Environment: real
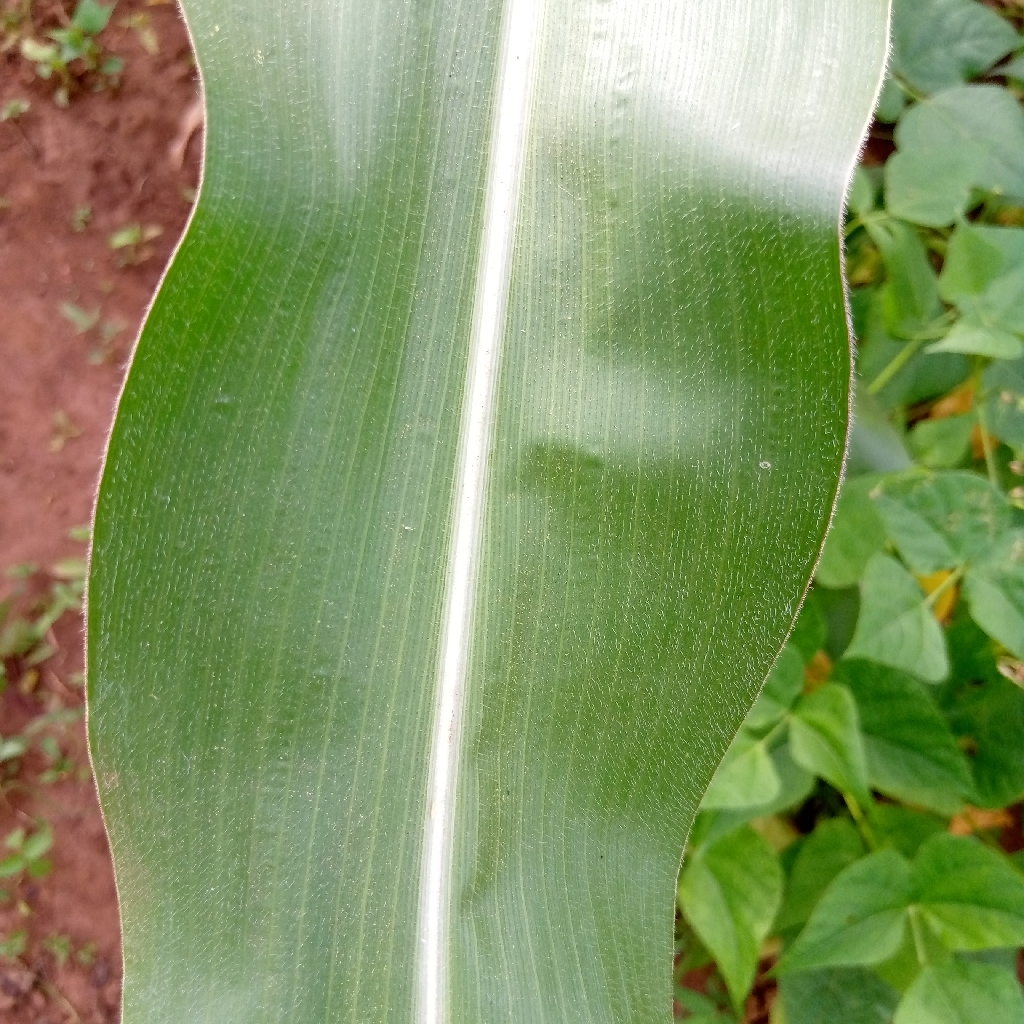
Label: healthy